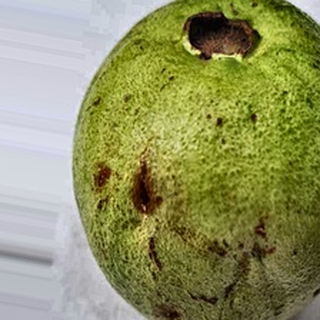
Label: guava_fruit_fly